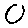
Label: 0